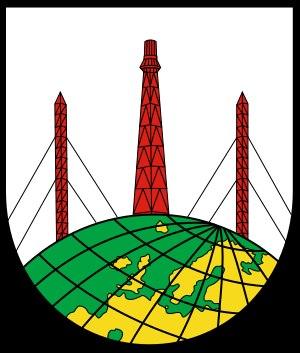
L’émetteur de Kœnigs-Wusterhausen était une grande installation de transmission pour les ondes longues, moyennes et courtes près de Königs Wusterhausen en Allemagne, élevée en 1915. Le 22 décembre 1920, la première transmission de musique et d'informations allemandes dans la gamme des ondes longues a été réalisée avec cet émetteur.